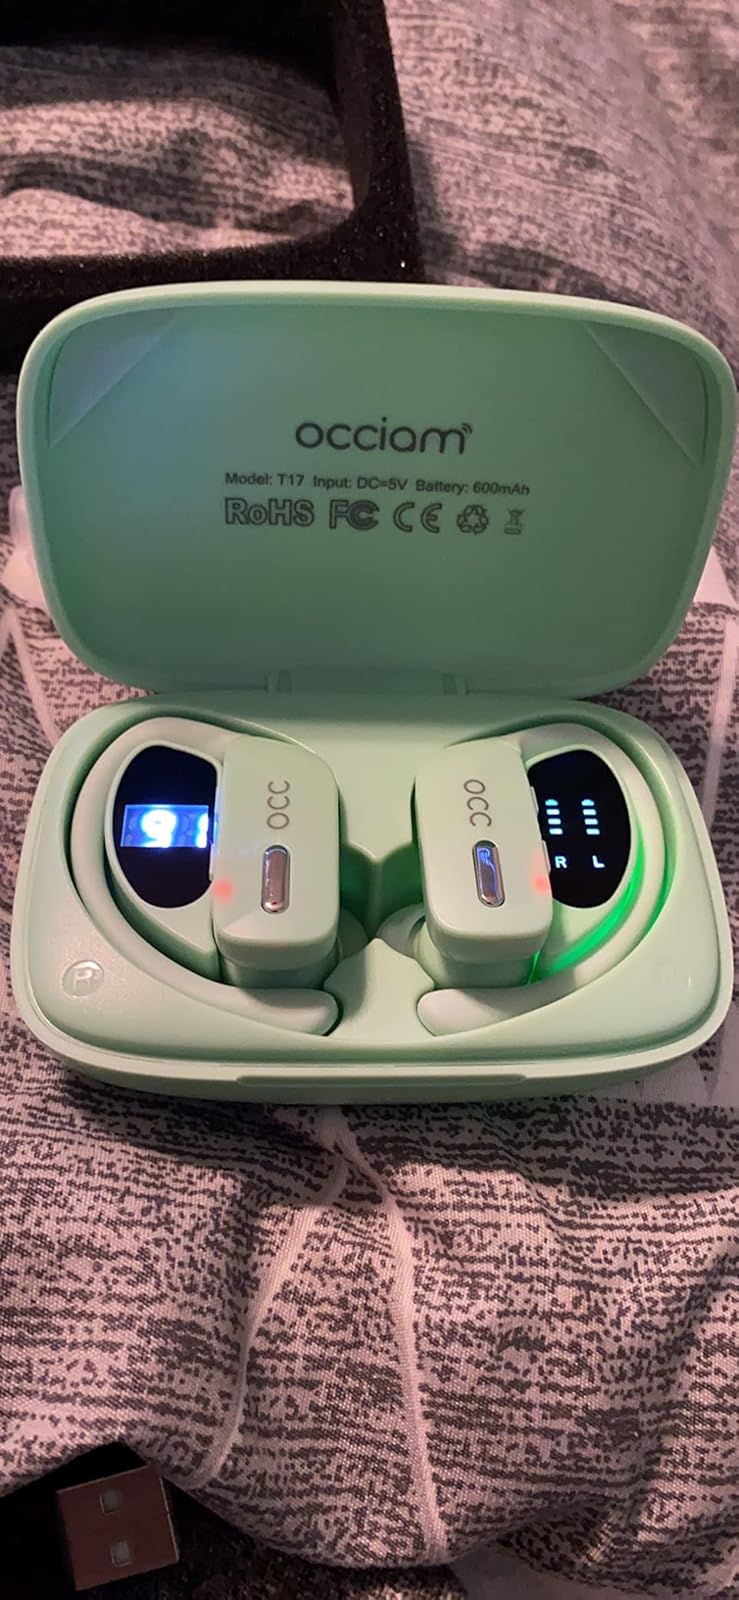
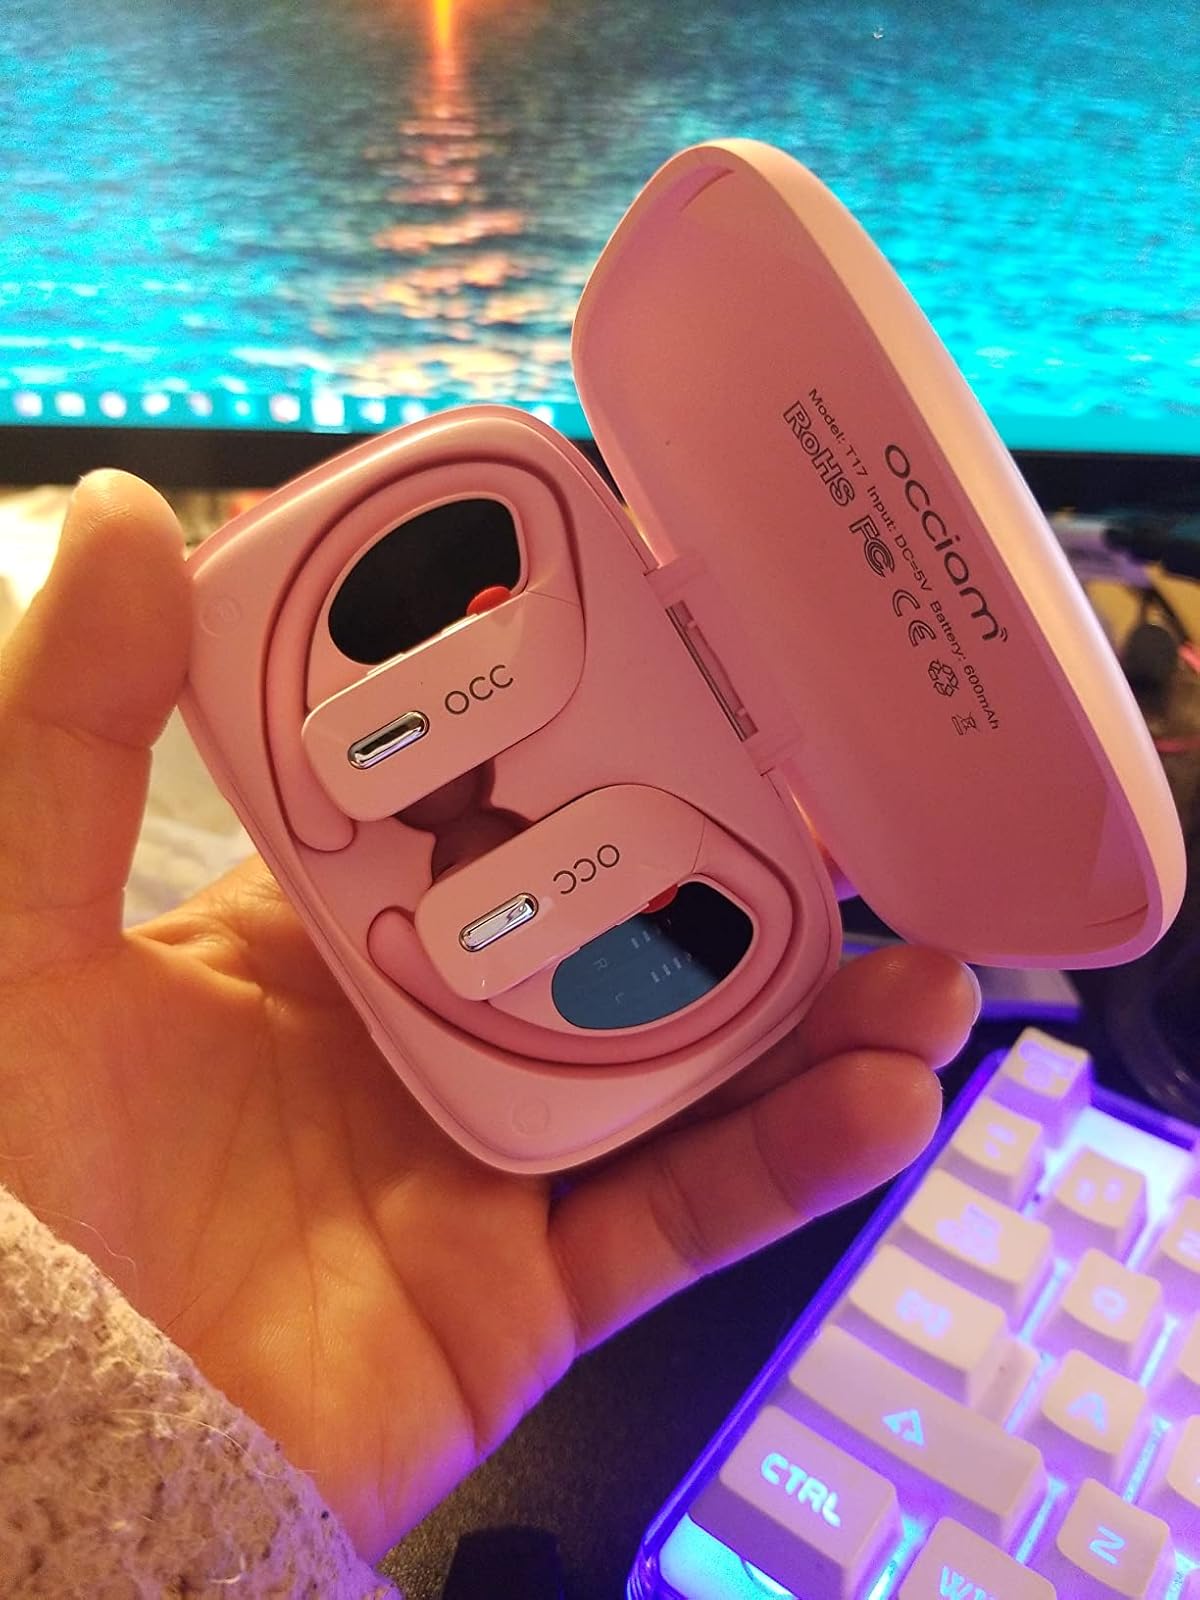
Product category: earbuds
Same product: no